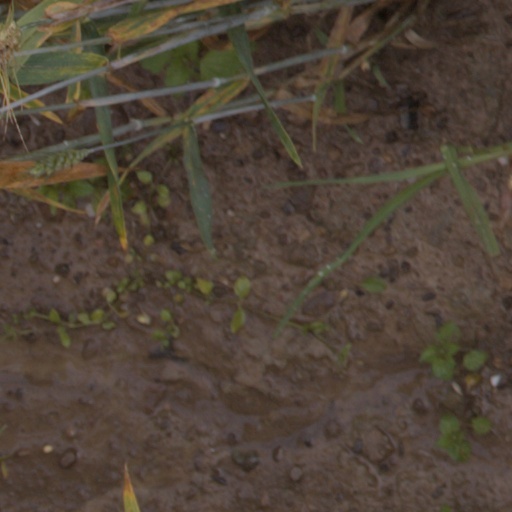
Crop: wheat